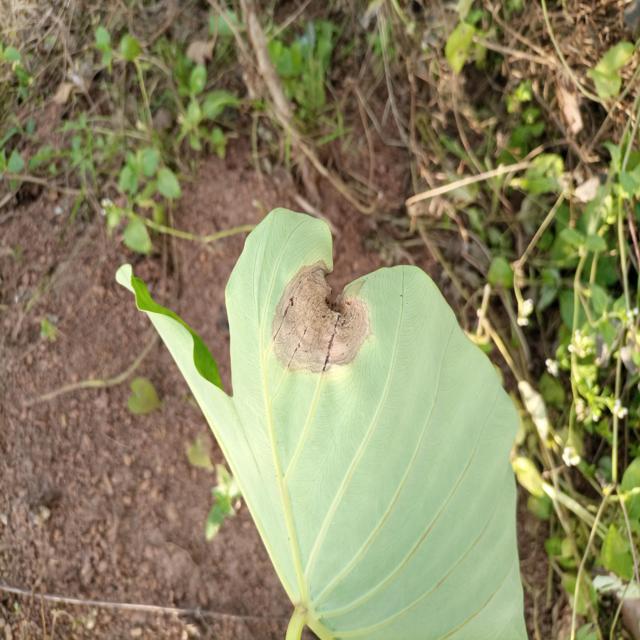
Label: Mid_Blight